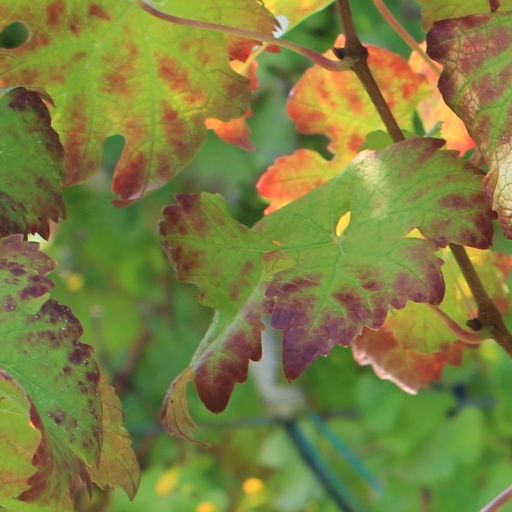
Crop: grape